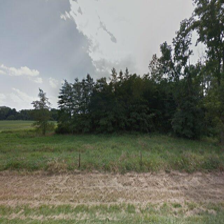
Label: streetView